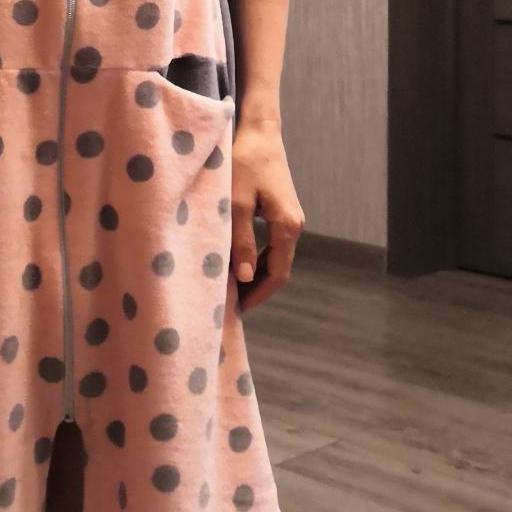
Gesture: no_gesture